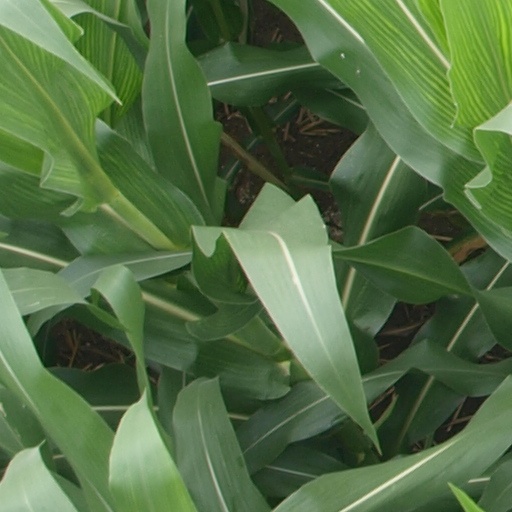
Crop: maize; corn